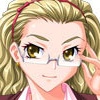
Portrait style: Anime Portrait